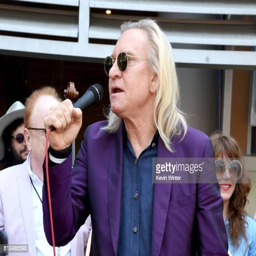
hard rock artist appears at the birthday celebration for rock artist